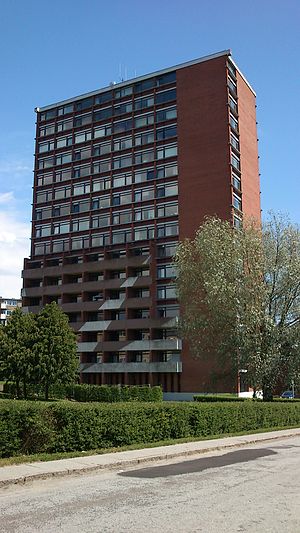
Højhus Charlottehøj
Højhus Charlottehøj
Højhus Charlottehøj er et muret højhus i kvarteret Charlottehøj i Møllevangen, Aarhus V. Det er bygget i 1962 og er det første murstens højhus i Danmark. Højhuset Langenæs er bygget efter samme princip i 1967-71. De to højhuse er de eneste murede højhuse i Danmark.